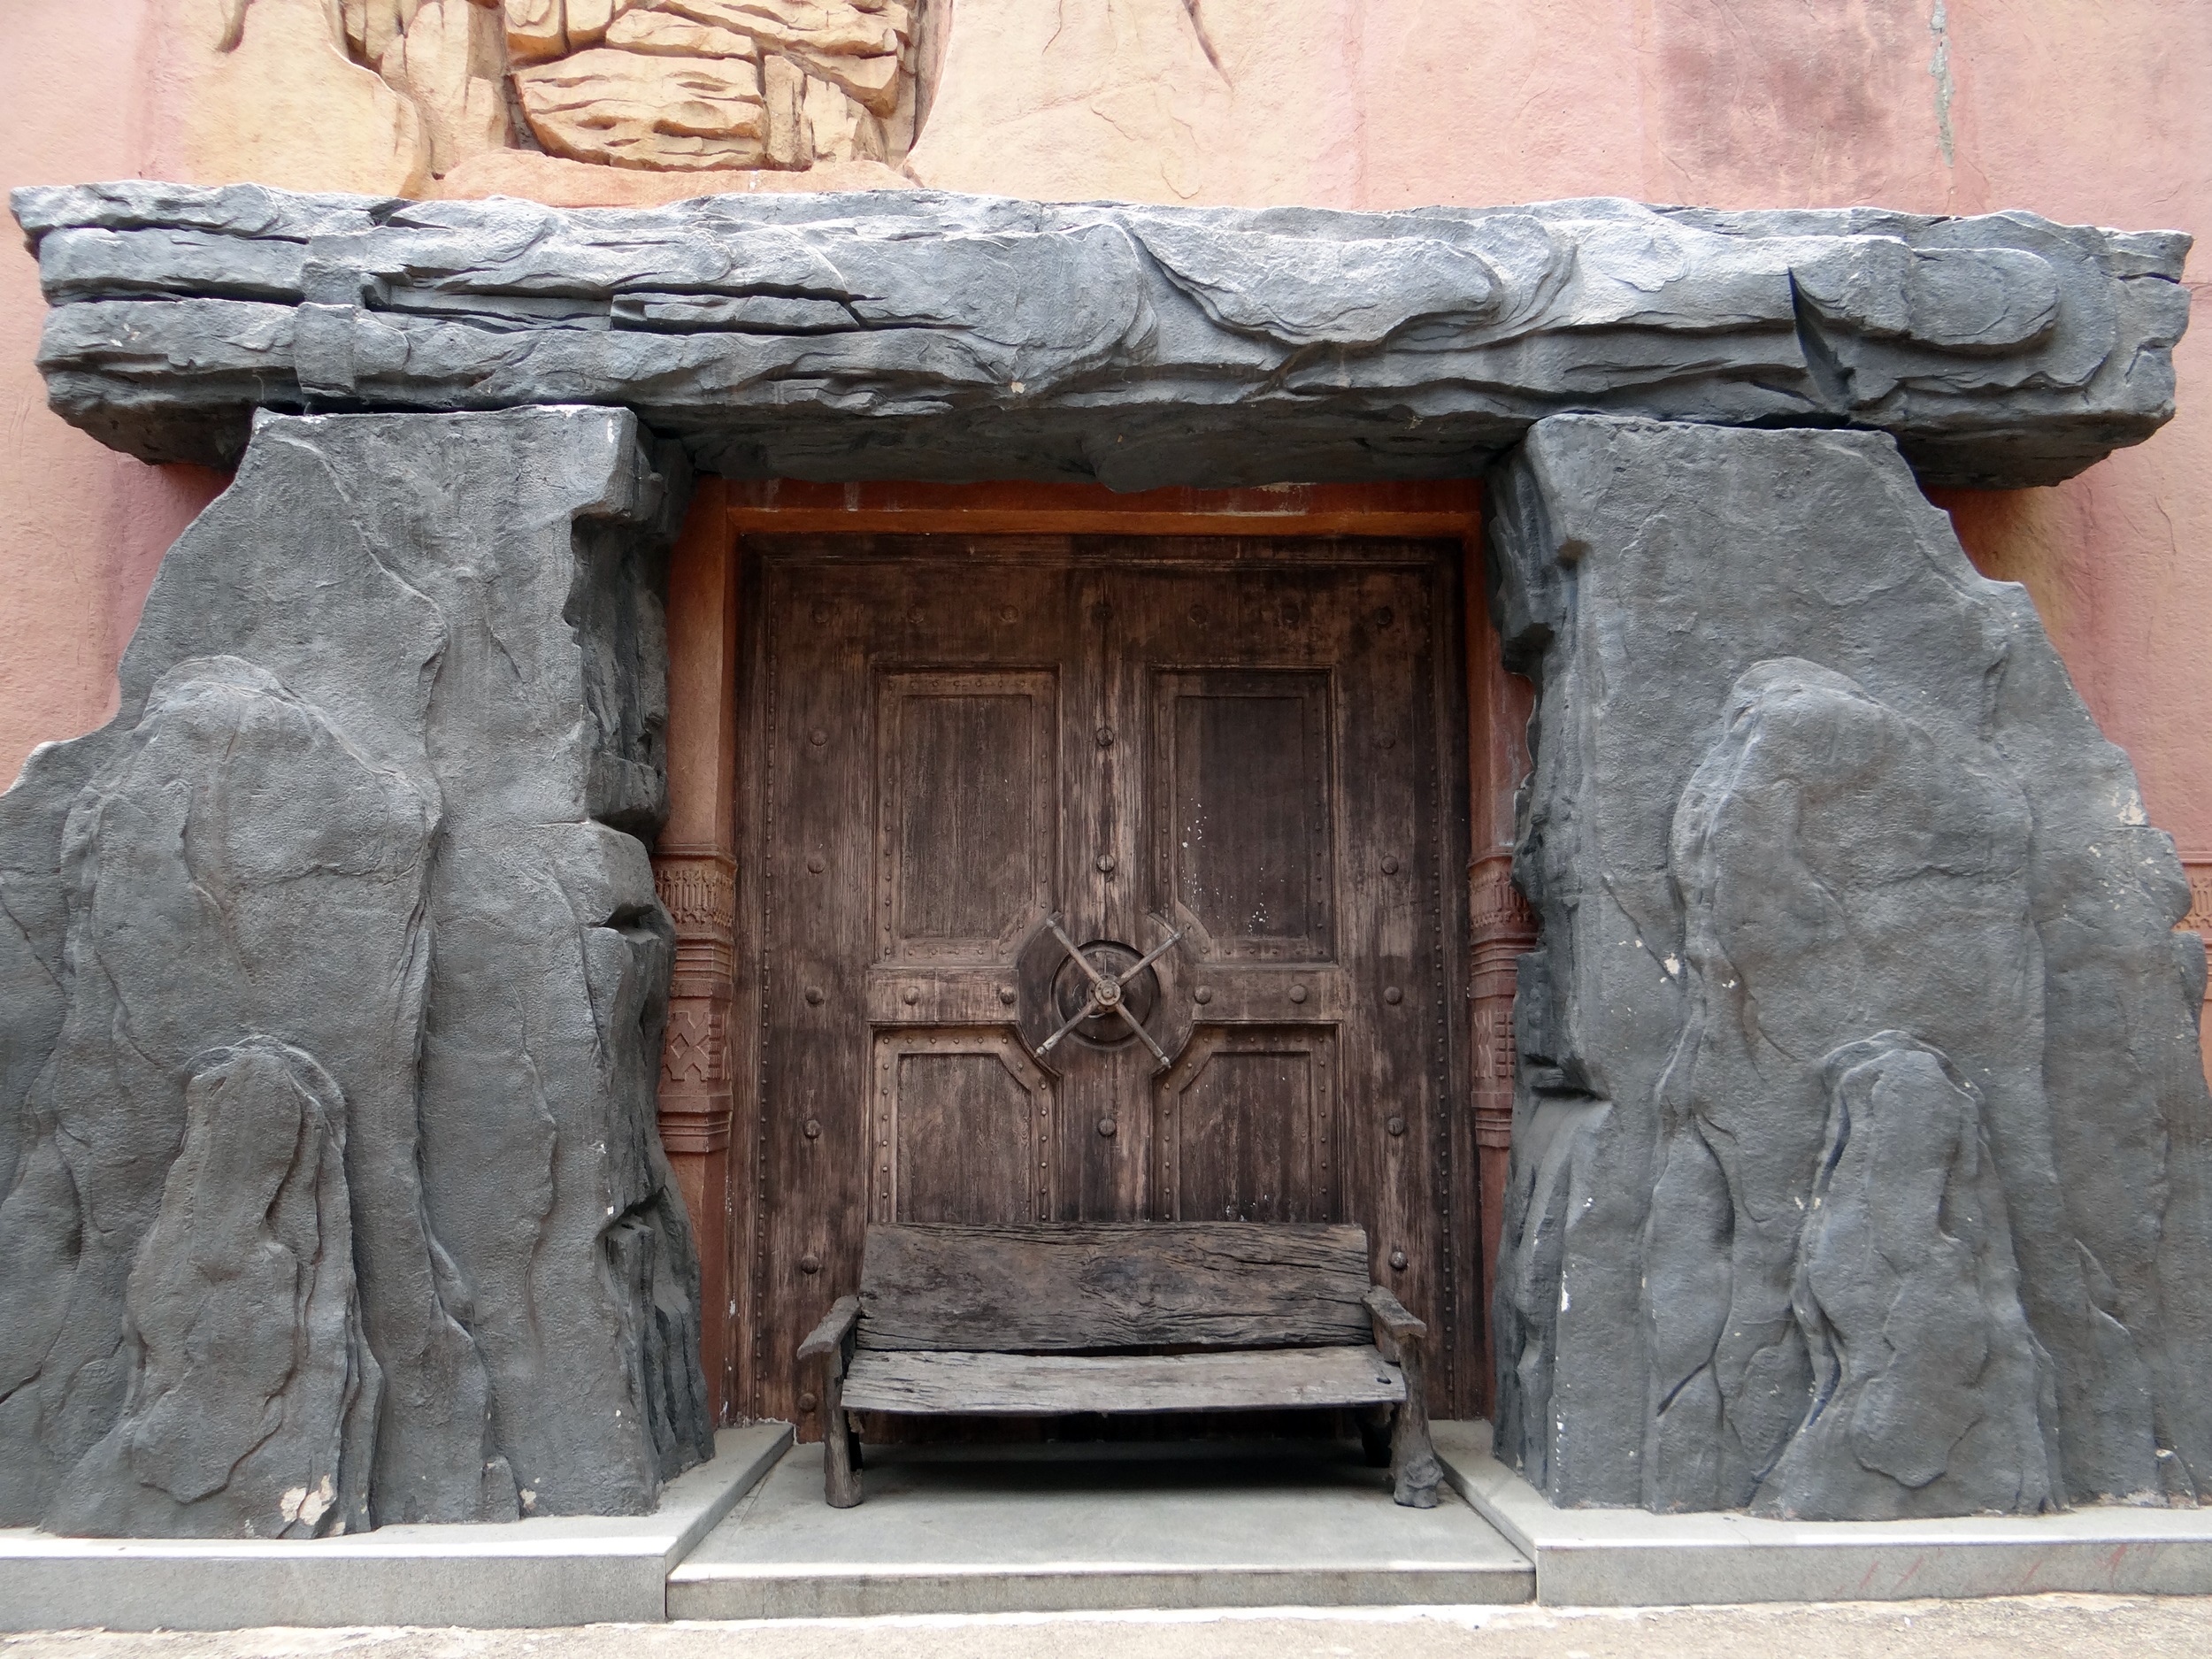
architecture, structure, wood, vintage, antique, window, old, monument, statue, column, entrance, fireplace, furniture, door, sculpture, design, temple, wooden, picture frame, india, carving, bangalore, relief, traditional, stone carving, ancient history, film city